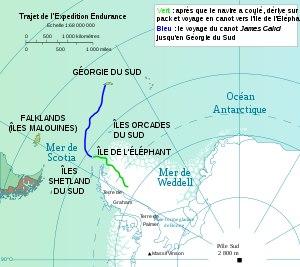
Le voyage du James Caird est un voyage de 800 milles marins qu'une baleinière de sept mètres a effectué de l'île de l'Éléphant, dans les îles Shetland du Sud, à la Géorgie du Sud, dans le Sud de l'océan Atlantique. Ernest Shackleton et cinq compagnons l'ont entrepris au cours de l'hiver 1916 afin de trouver de l'aide pour un groupe d'explorateurs de l'expédition Endurance bloqué dans l'île de l'Éléphant après la perte de son navire, l’Endurance. Les historiens des expéditions polaires le considèrent comme la plus remarquable navigation jamais entreprise sur une si petite embarcation.
Frank Arthur Worsley, né le 22 février 1872 à Akaroa et mort le 1ᵉʳ février 1943 à Claygate, est un marin et explorateur polaire néo-zélandais.